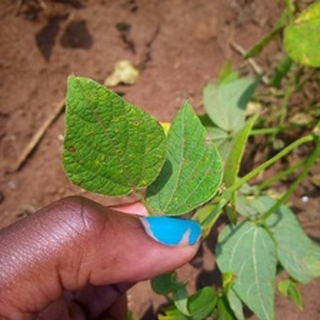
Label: bean_rust